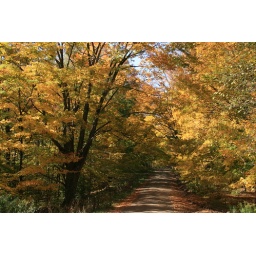
The dirt path to stone tower in Alleghany State Park, NY.